When the Bough Breaks (2016 film)

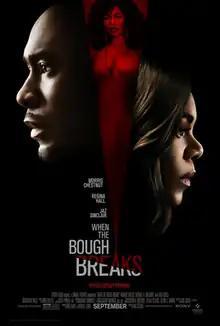
Theatrical release poster

When the Bough Breaks is a 2016 American psychological thriller film directed by Jon Cassar and starring Morris Chestnut, Regina Hall, Jaz Sinclair and Theo Rossi. It was written by Jack Olsen. The screenplay concerns a woman who begins to develop a deadly crush on the husband of the couple she is surrogate mothering for.